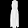
Label: Dress